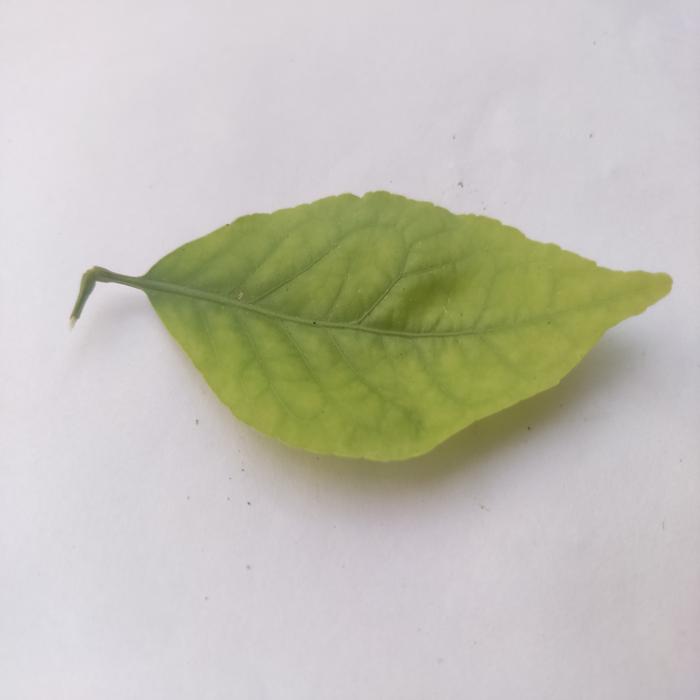
Crop: Aegle Marmelos
Leaf condition: Cercospora_Leaf